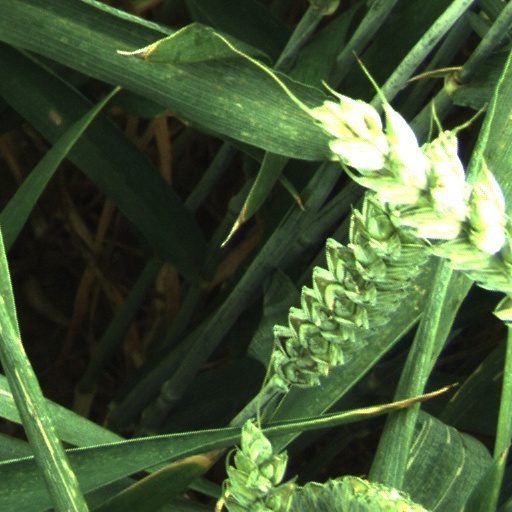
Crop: wheat